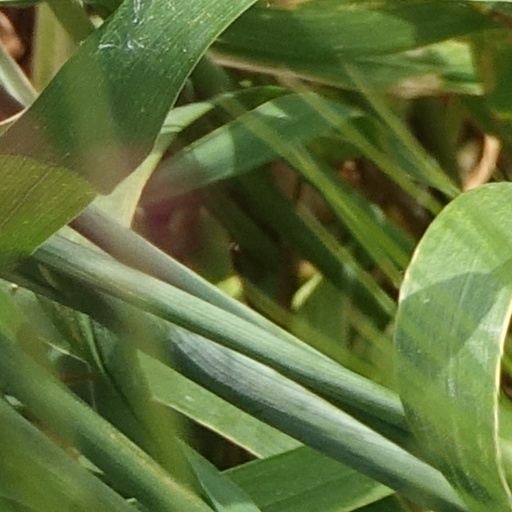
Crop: wheat